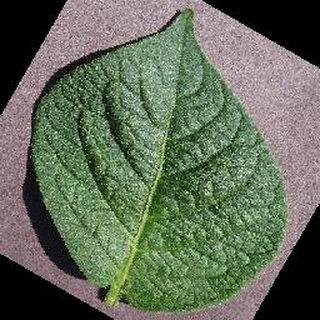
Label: healthy_potato